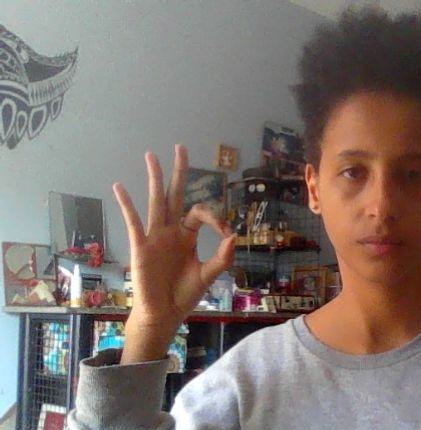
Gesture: ok